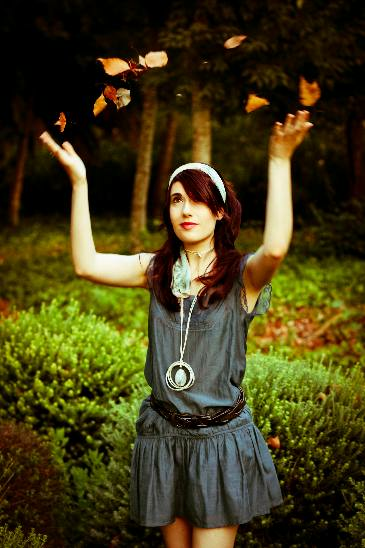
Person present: Yes